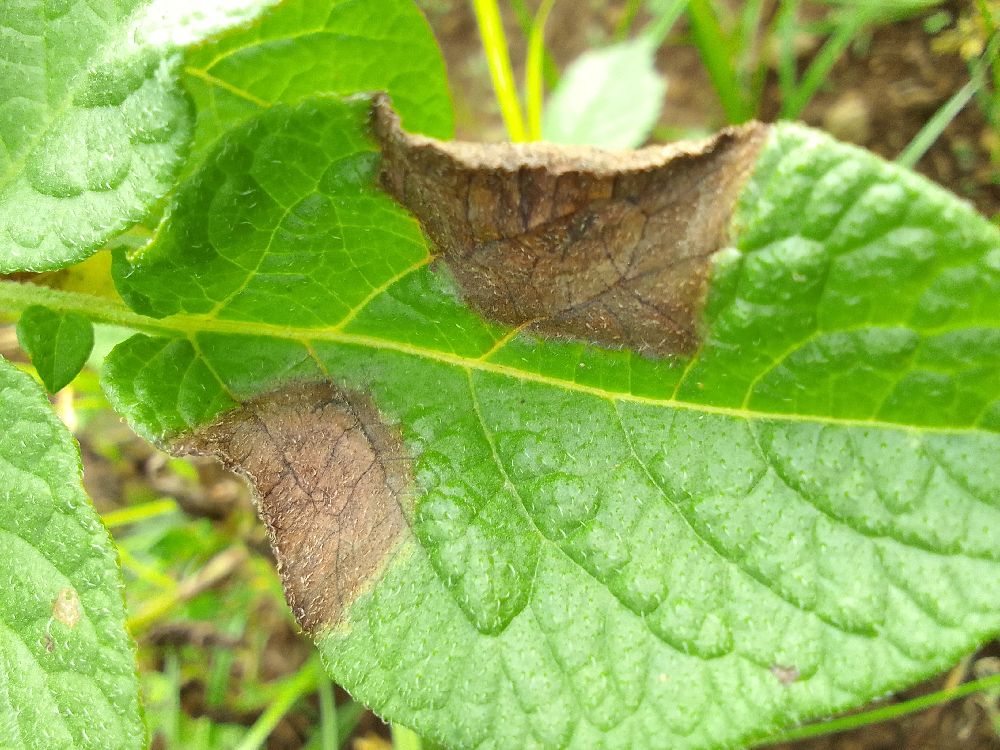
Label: Late blight